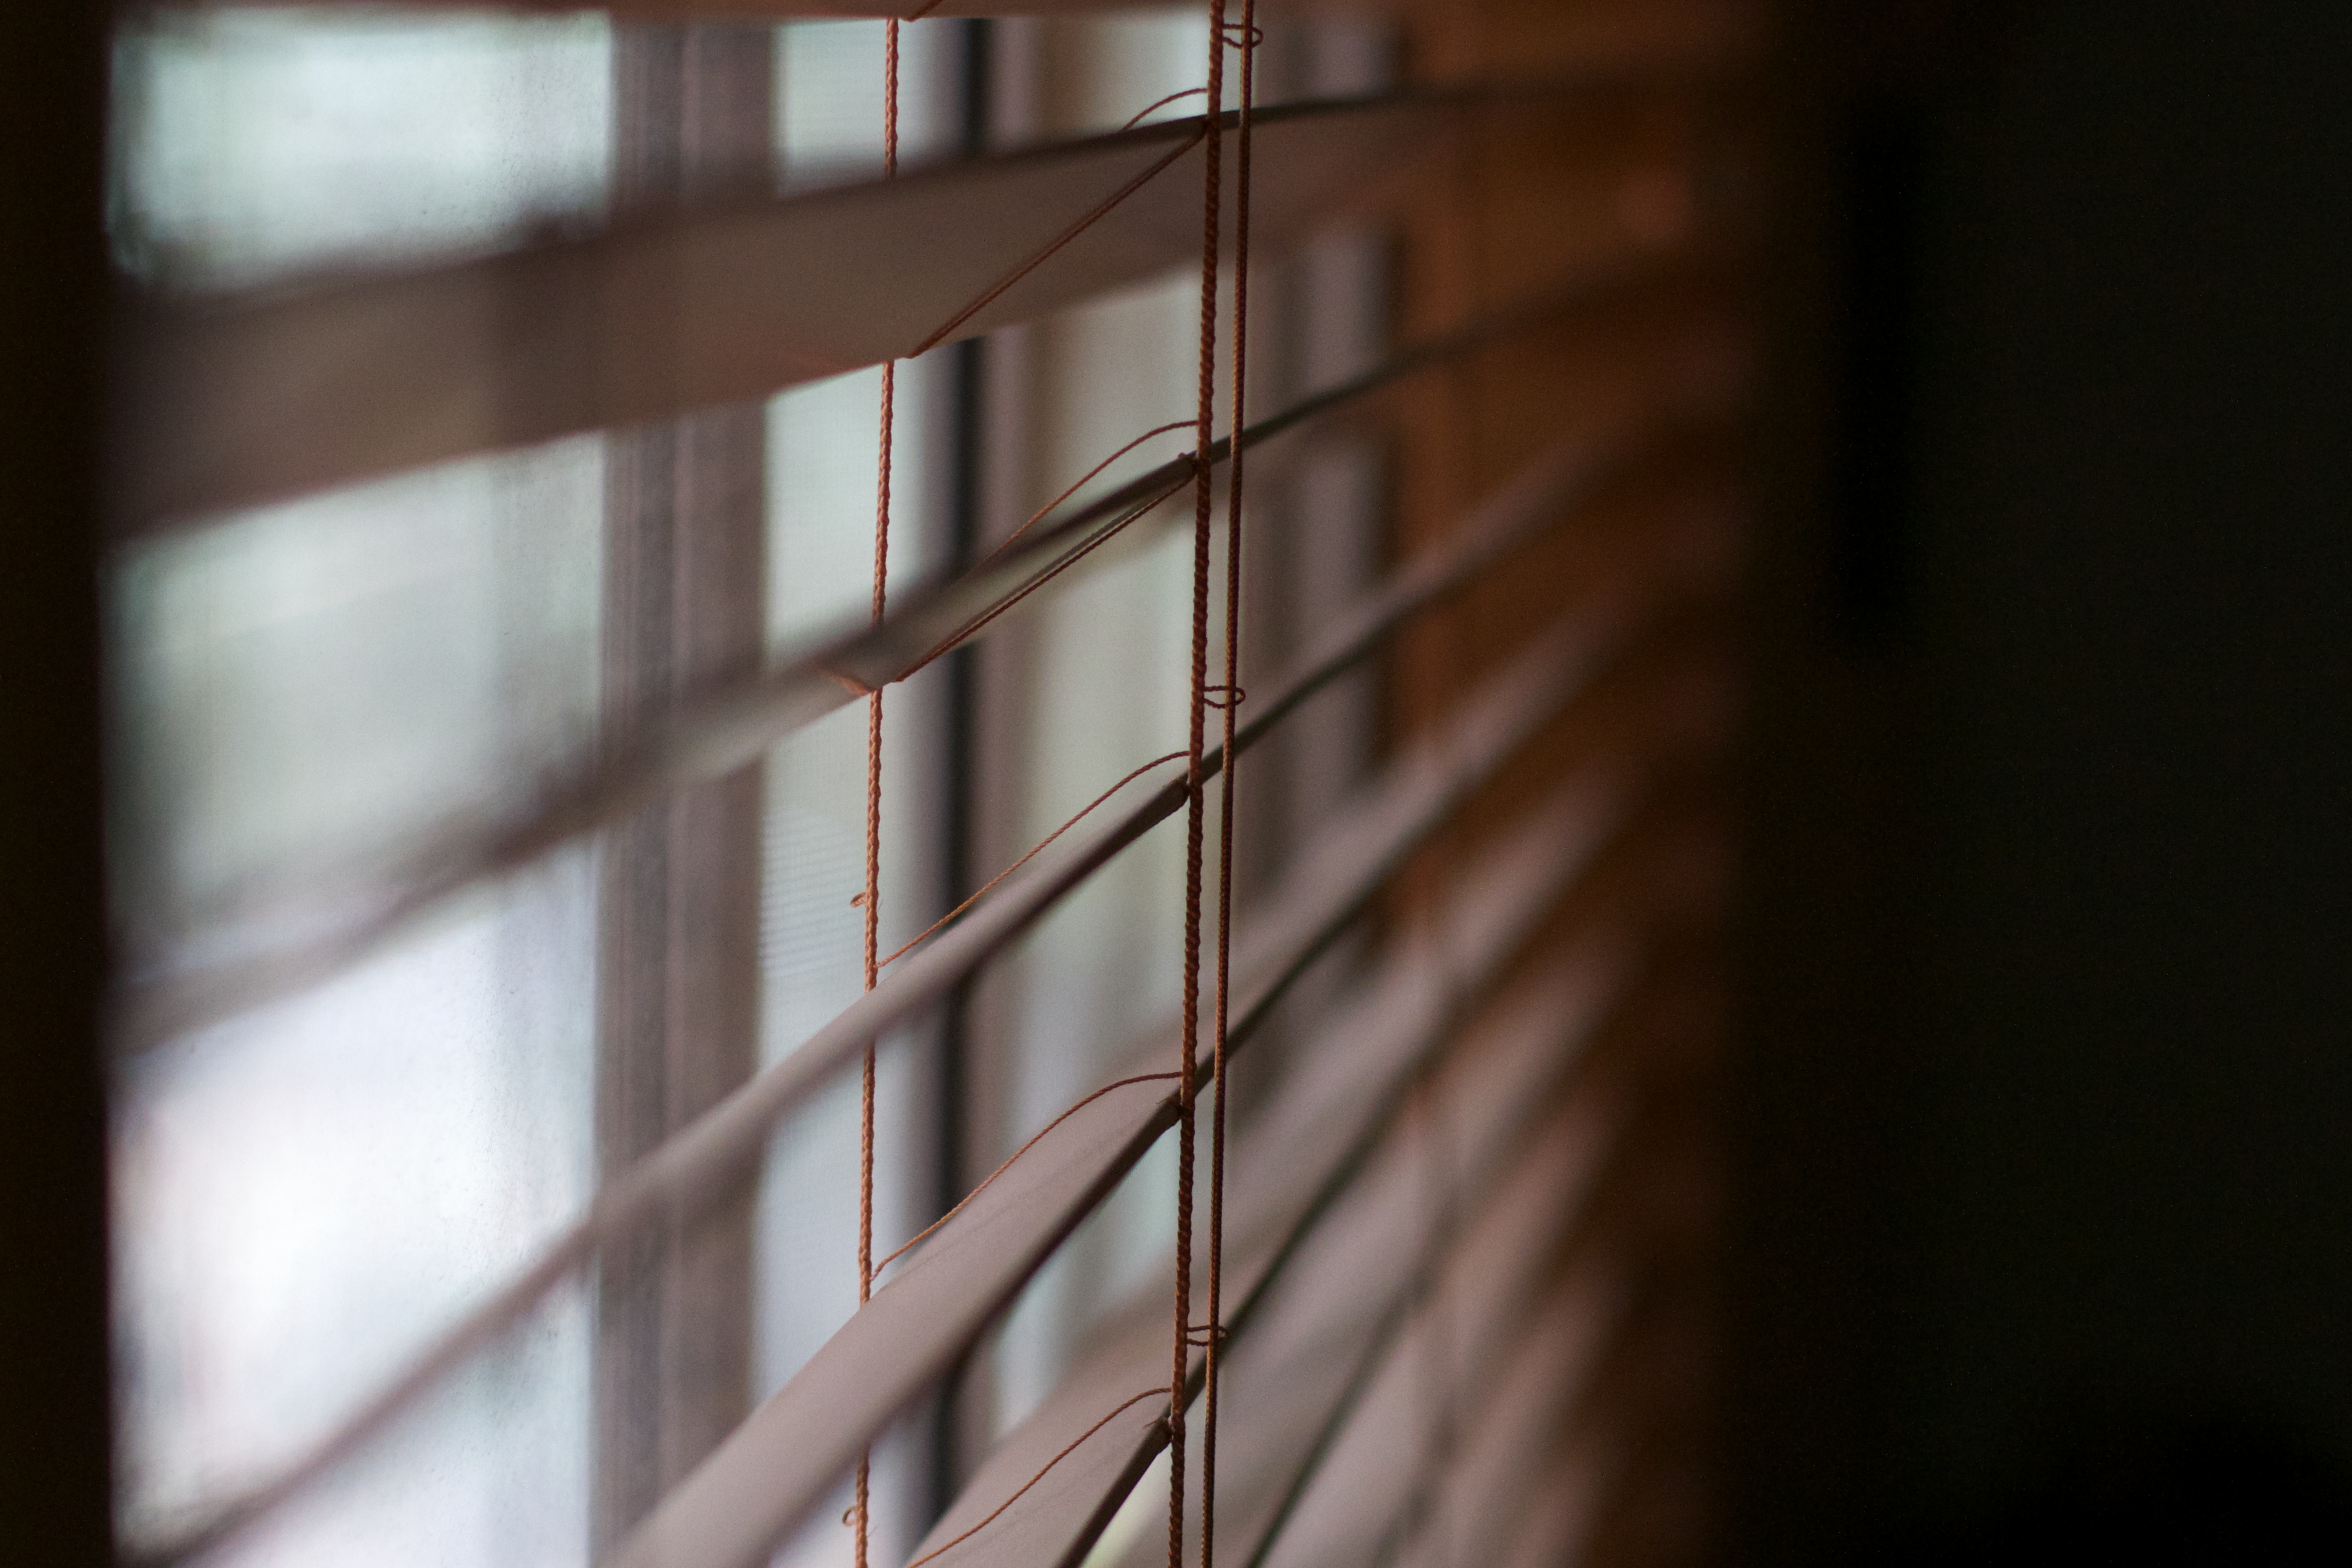
light, wood, white, window, wall, line, color, lighting, interior design, window blind, shape, window covering, window treatment